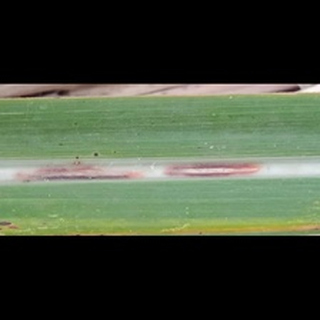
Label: sugarcane_red_rot